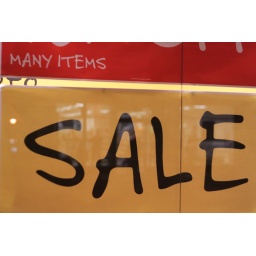
Reflections in the window from a grocery across the street behind me